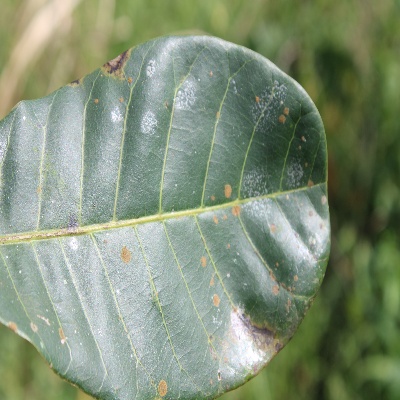
Crop: Cashew
Condition: red rust